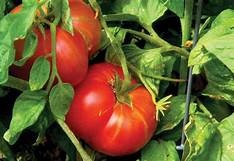
Label: tomato